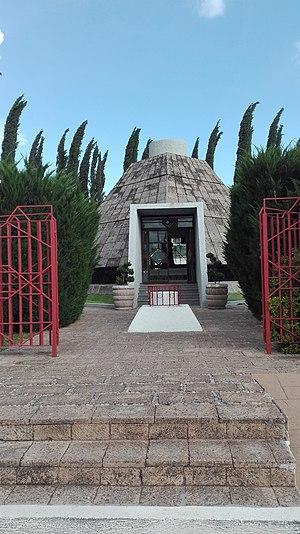
Mausolée de Luis Donaldo Colosio à Magdalena de Kino
Luis Donaldo Colosio Murrieta est un politicien et un économiste mexicain, membre du Parti révolutionnaire institutionnel, qui a occupé les fonctions de député, sénateur, président du PRI et de Secrétaire du Développement Social du Mexique. Il a été candidat à la présidence du Mexique sous l'étiquette PRI jusqu'à son assassinat le 23 mars 1994 à Tijuana, en Basse Californie.